Turkestan red pika

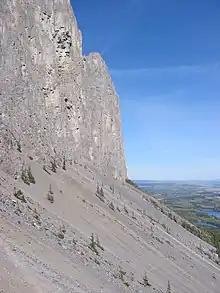
Talus at the bottom of Mount Yamnuska, Alberta, Canada

The Turkestan red pika is one of the 29 recognized species of mammal in the family Ochotonidae. It was first described by the Russian naturalist Nikolai Alekseevich Severtzov in 1873. In 1951, Ellerman and Morrison-Scott included the Chinese red pika ("Ochotona" "erythrotis") and the Glover's pika ("Ochotona" "gloveri") as subspecies of the Turkestan red pika. Multiple authors (Gureev in 1964; Weston in 1982; Feng and Zheng in 1985; and Feng, Cai, and Zheng in 1988) have since separated them as independent species, based on their colouration, zoogeography (branch of the science of biogeography that is concerned with the present and past geographic distribution of animal species), and skull morphology. The mammalogists Robert S. Hoffmann and Andrew T. Smith listed the Turkestan red pika as a species in the third edition of "Mammal Species of the World" that was published in 2005. Currently, it has no recognized subspecies.